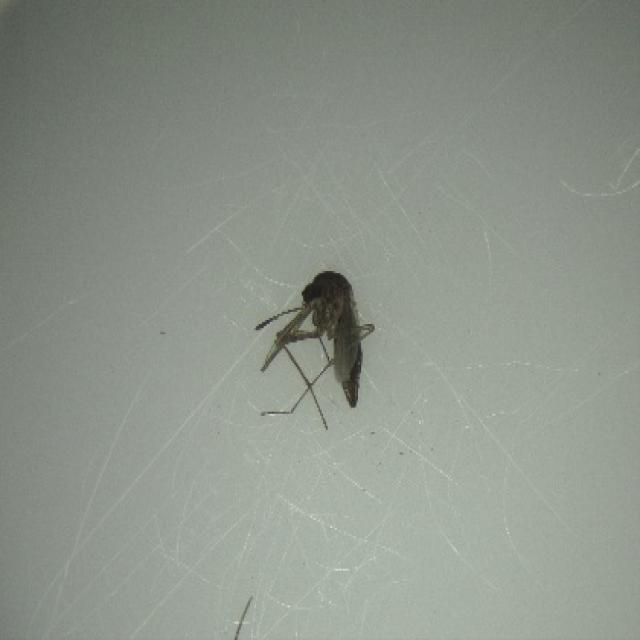
Species: culex_tritaeniorhynchus